Bernard Cazeneuve

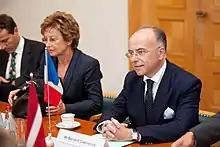
Cazeneuve in Latvia, 2012

Mentioned as a potential minister, notably for the Defense portfolio, he was named on 16 May 2012 as Minister Delegate for European Affairs, serving under Laurent Fabius in the Ministry of Foreign Affairs.